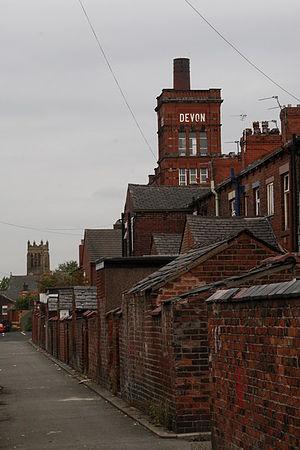
Oldham est une grande ville du comté du Grand Manchester, en Angleterre. Elle se trouve dans les Pennines, sur un terrain surélevé qu'entourent les rivières d'Irk et de Medlock, 8,5 km au sud-sud-est de Rochdale, et 11,1 km au nord-est de Manchester. Oldham est entourée de plusieurs petites agglomérations, formant ensemble le district métropolitain d'Oldham, dont Oldham est le centre administratif.